Clear Creek Meeting House

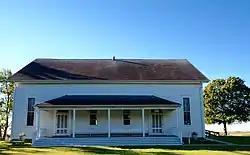

The Clear Creek Meeting House is a Friends meeting house located at 14365 N. 350th Ave., southeast of McNabb, in Magnolia Township, Putnam County, Illinois. The meeting house was built in 1875 to house the Illinois Yearly Meeting of the Religious Society of Friends, also known as the Quakers. The Yearly Meeting was the westernmost annual meeting of the Hicksite Friends and attracted followers from several states. The meeting house also hosted the Clear Creek Monthly Meeting, which was attended by local Quakers. The building is typical of American Friends meeting houses; it features two square rooms with plain features both outside and inside. The lack of ornamentation was designed to reflect the Quaker tenet of simplicity. The meeting house is one of the few surviving western Quaker meeting houses which represent this tradition of Quaker architecture.